Region Jämtland Härjedalen

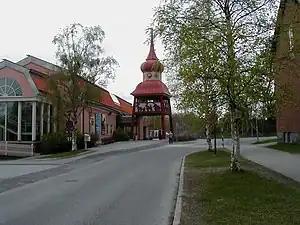
Entrance to Jamtli

Region Jämtland Härjedalen is politically governed, with the Regional Council as the highest decision-making body. The Regional Board is responsible for executive matters and prepares issues for the Regional Council.